CATL

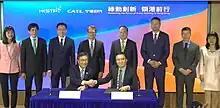
CATL signs MoU with HKSTP

In the first half, CATL ranked first in the world with a market share of 34 percent, according to SNE research. CATL announced plans to establish a battery factory in Debrecen, Hungary. Their Yibin manufacturing plant was certified as the world's first zero-carbon battery factory.